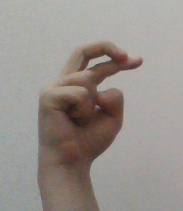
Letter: zay